Casey Kopua

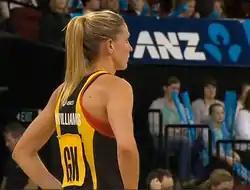
Williams, with Waikato Bay of Plenty Magic, in the 2010 ANZ Championship grand final

In domestic netball, Kopua played her entire career with the Waikato Bay of Plenty Magic, starting in 2003. During the 2008 ANZ Championship season, she was named the Holden Captiva player of the championship, winning a new car.